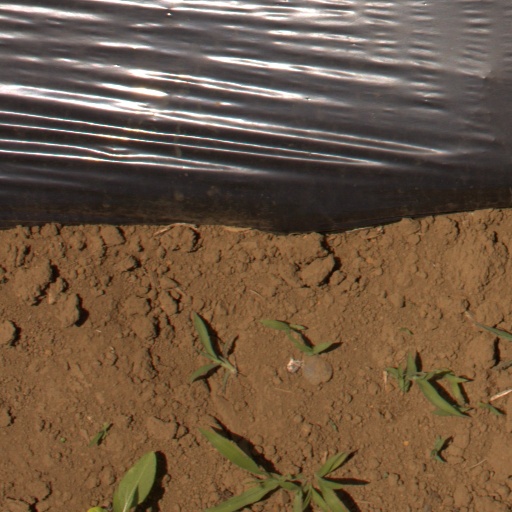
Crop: Jerusalem artichoke